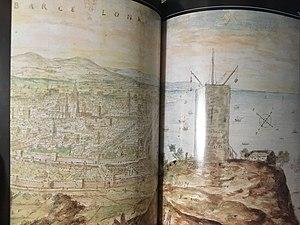
Barcelone, gouache de Van Wyngaerde, 1563. Bibl. nationale, Vienne. — Double page d’image dan le livre Barcelone, la passion de la liberté de Pascal Torres Guardiola, collection «